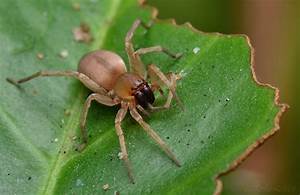
Label: spider